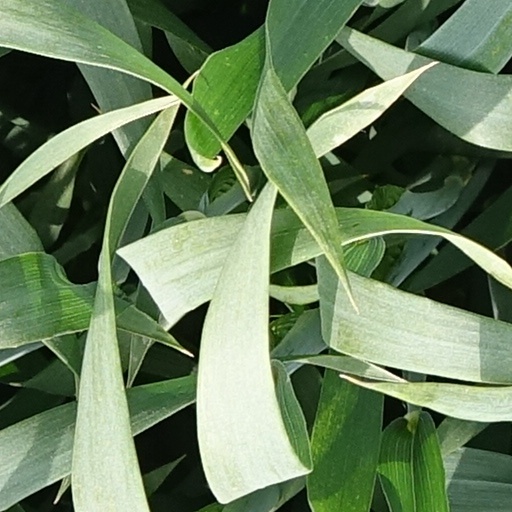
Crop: wheat